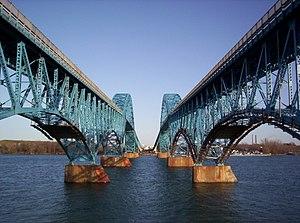
Cette liste de ponts, traversiers, et d'autres passages du fleuve Saint-Laurent et les Grands Lacs, est organisée par ordre de la rive sud de terminal allant du golfe du Saint-Laurent vers amont, soit le lac Supérieur.